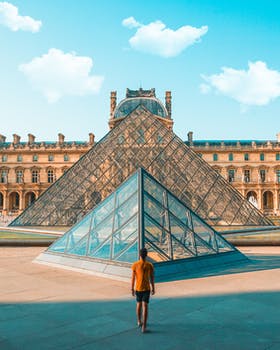
Label: No Watermark